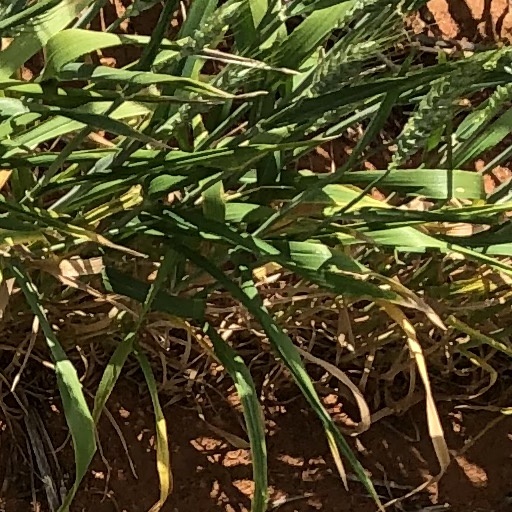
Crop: wheat